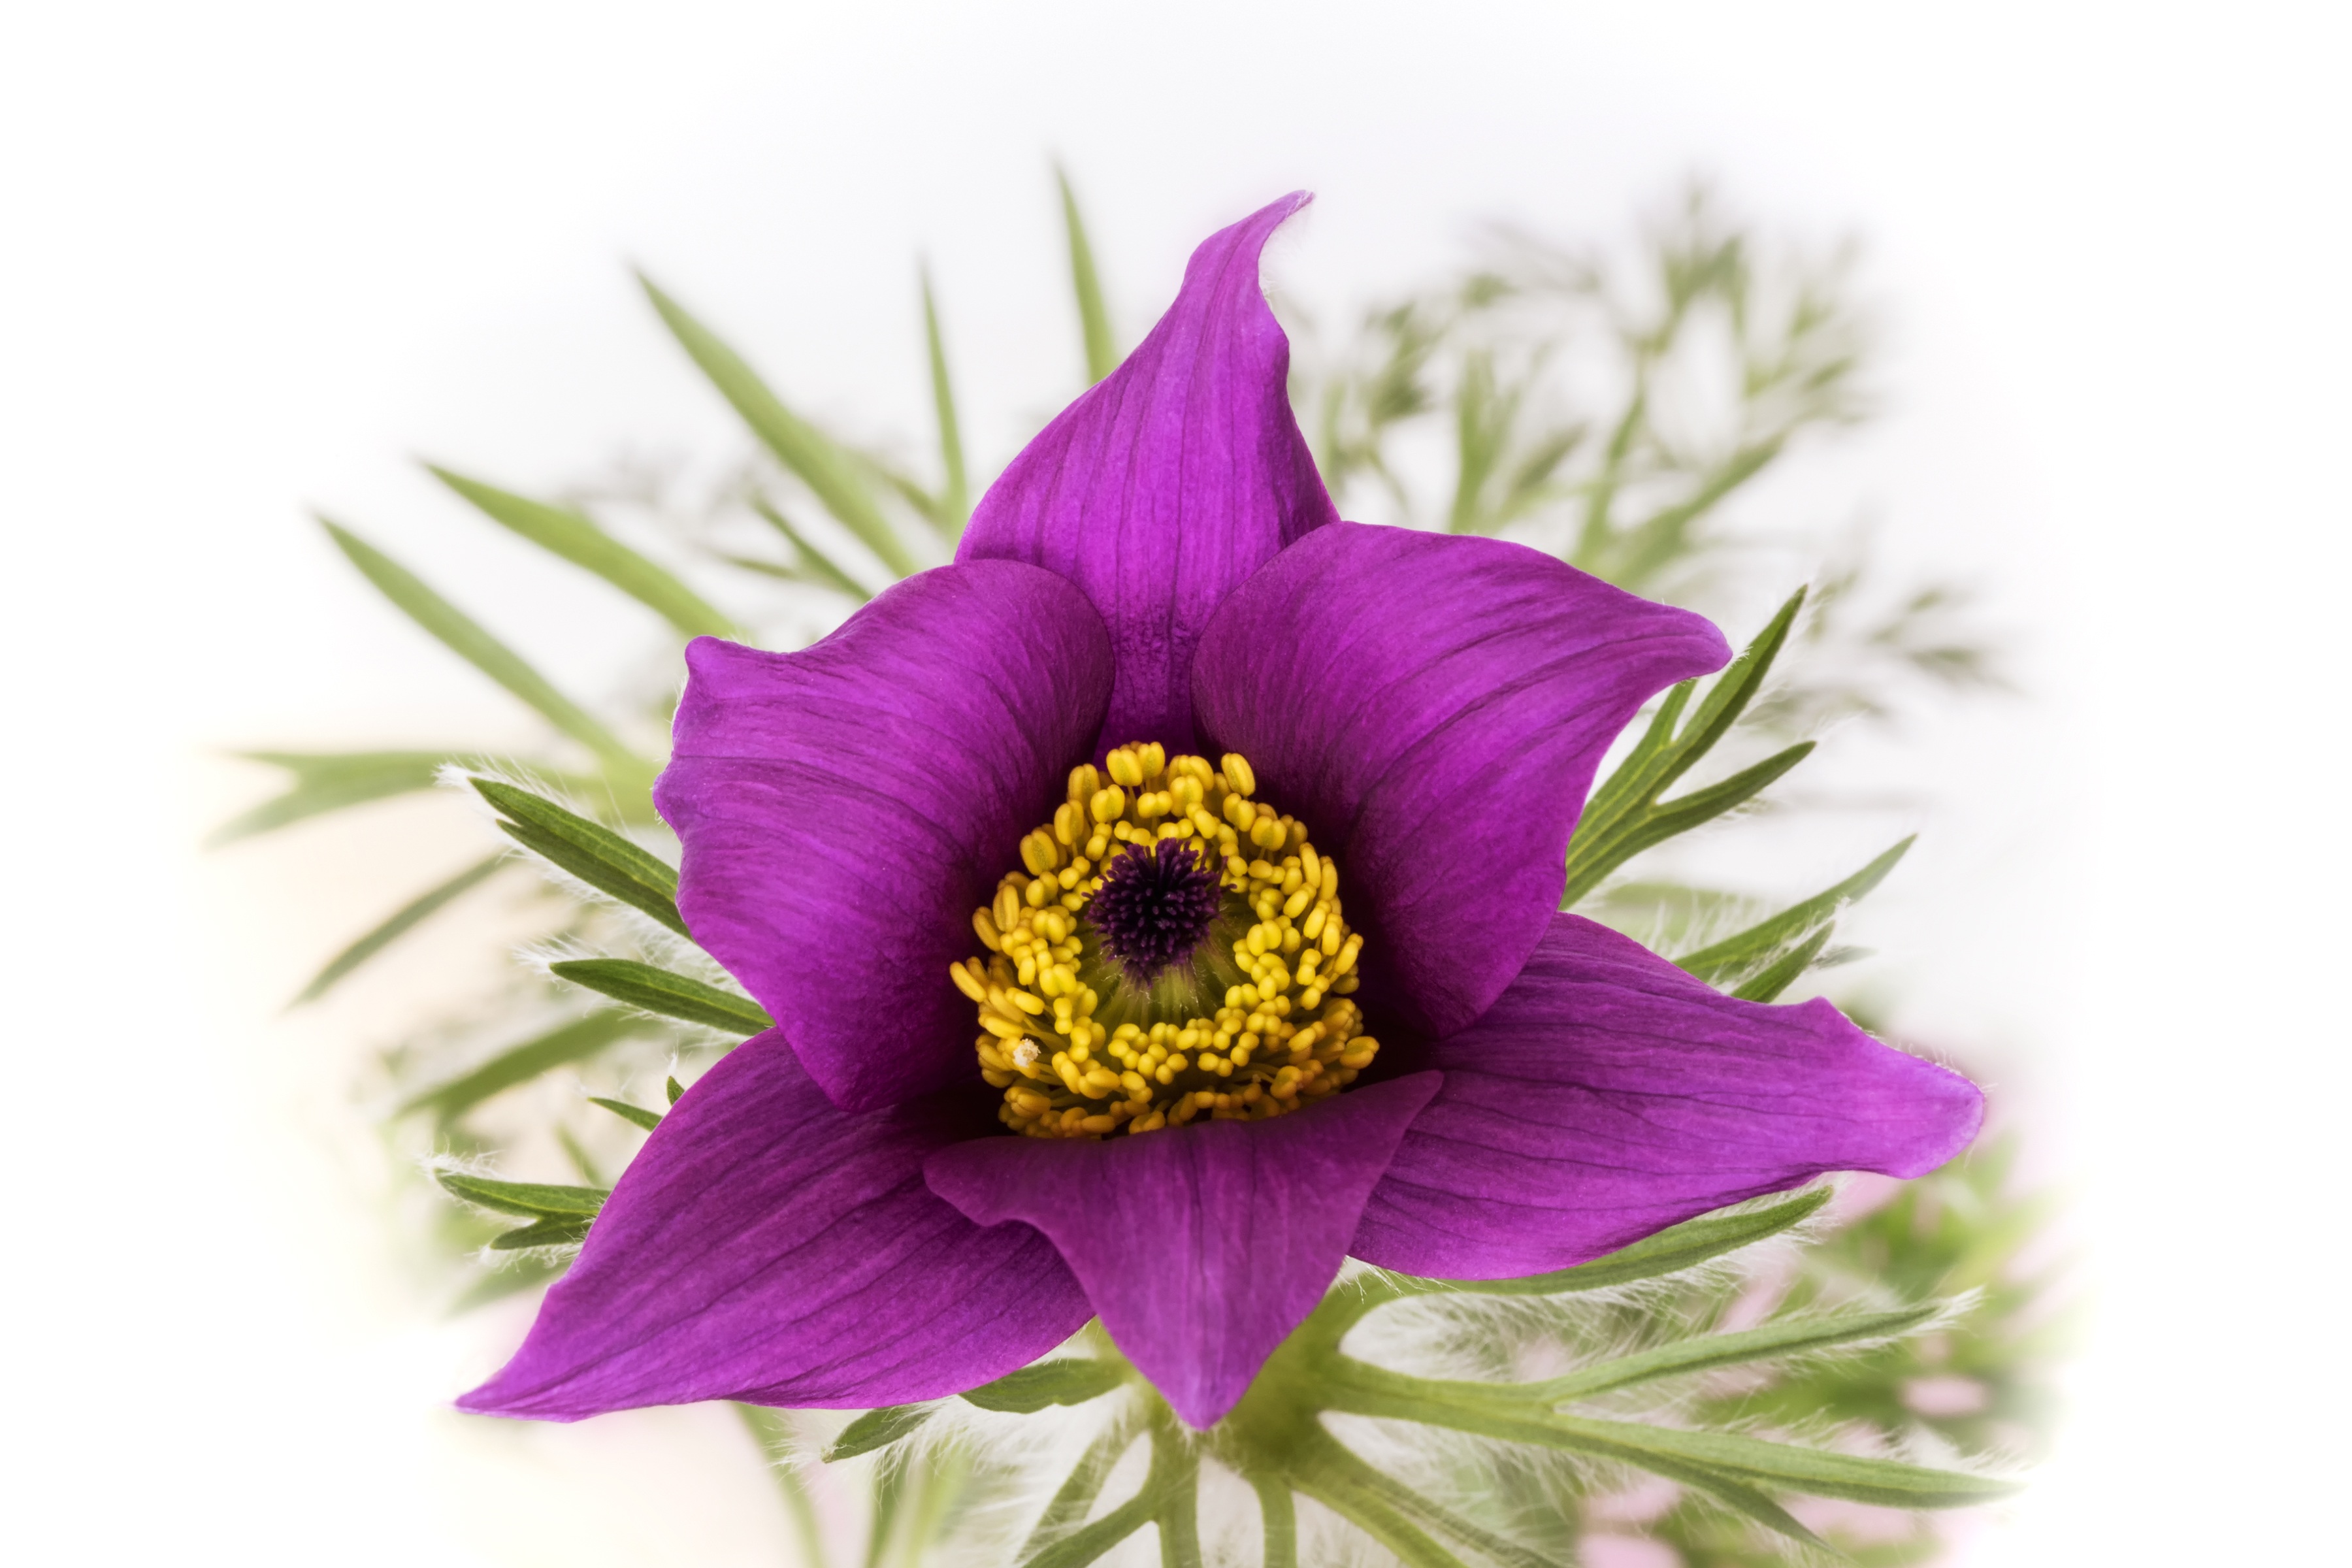
pulsatilla vulgaris, pasque flower, ranunculaceae, spring, plants protected, nature, common pasque flower